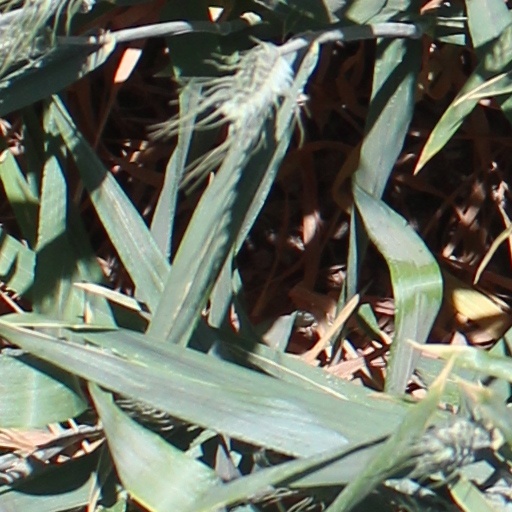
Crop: wheat